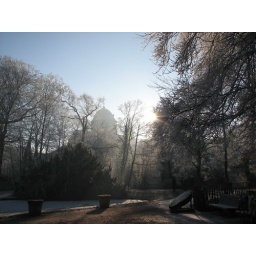
Jan Smets. (de contouren van de OLV-van-Hanswijkbasiliek, schemeren door de winterse kruinen in de Kruidtuin...)